Keiko Suzuka

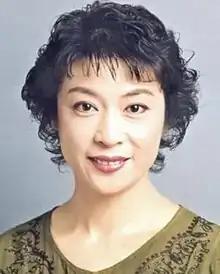
Keiko Suzuka

Suzuka starred in the 1976–1977 NHK daytime television series ("asadora") "Hi no Kuni ni", and had had multiple guest-star roles in prime-time "jidaigeki" such as "Mito Kōmon" and "Abarenbō Shōgun". She had also appeared as a voice actor in a 1982 production of "Aladdin and the Magic Lamp". Keiko had also appeared in film.